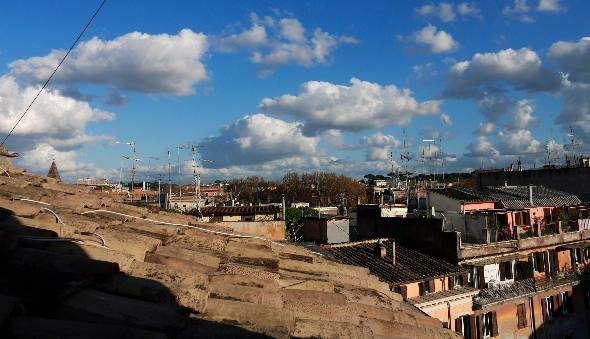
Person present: No